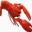
Label: lobster